Pierre-Alfred Ravel

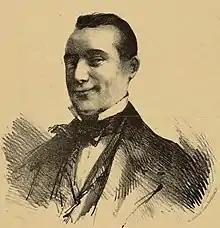
drawing of head and shoulders of white man, clean-shaven, with neat dark hair

Pierre-Alfred Ravel (6 January 1811 – 26 April 1881) was a French actor of the 19th century, best known for his appearance in comedies. He was a leading player at the Théâtre du Palais-Royal and the Théâtre du Gymnase Dramatique. His most celebrated role was Fadinard in "Un chapeau de paille d'Italie" (The Italian Straw Hat)